Tornadoes of 2018

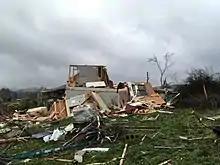
EF3 damage to a house in Nances Creek, Alabama, near Jacksonville.

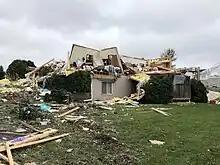
High-end EF2 damage to a house in Morristown, Minnesota.

On March 18, the Storm Prediction Center issued a slight risk for severe weather across much of the Southern United States. Scattered severe weather occurred, including an EF1 tornado that caused minor damage near the town of Glazier, Texas. The system pushed eastward on March 19, along with a highly unstable and sheared environment in place across portions of Alabama, Georgia, and Tennessee. The SPC then issued a moderate risk for severe weather, including a 15% hatched risk area for tornadoes. Multiple strong tornadoes touched down that evening, including an EF2 that uprooted hundreds of trees and ripped roofs off of homes near Ardmore, Alabama. A high-end EF2 severely damaged or destroyed several homes near the town of Southside. The most significant tornado of the event was a damaging, long-tracked EF3 that struck Jacksonville, Alabama, where the Jacksonville State University campus and multiple apartment complexes sustained major damage. This tornado also became the first EF3 tornado in the United States in 306 days. The same tornado also destroyed several houses and mobile homes in the small community of Nances Creek. In Russellville, an EF1 tornado caused minor damage to numerous homes and several businesses. Further east in Georgia, an EF2 tornado touched down in the Atlanta suburb of South Fulton, damaging many homes in a subdivision. The supercell thunderstorms that produced the tornadoes during this event were very high-precipitation in nature, some of which even produced some very large hail; this included baseball to grapefruit-sized hailstones that fell across several counties in northern Alabama. One particularly massive hailstone found in Cullman County was measured at approximately 5.25 inches in peak width, had a circumference of 13.75 inches, and weighed 8.9 ounces; that made it the largest hailstone ever recorded in Alabama state history. No fatalities occurred during this outbreak, though seven people were injured. A total of 22 tornadoes were confirmed. In addition to tornadoes, the largest hailstone in Alabama history at fell.